Poitou goat

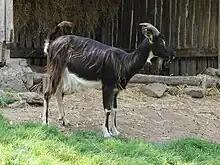
A Poitou goat

The Poitou goat (French: "Chèvre Poitevine") is a dairy goat breed from western France. With a history dating back to 1800, the breed is named for the Poitou historic province. Poitou goats are known for their use in goat milk cheese production, though they are an endangered breed, and at one point were down to just 600 breeding animals. Poitou goats have a distinctive appearance: tall and with long, shaggy hair, they are black-brown with white marks on the head and neck, while the underbelly and legs are white.